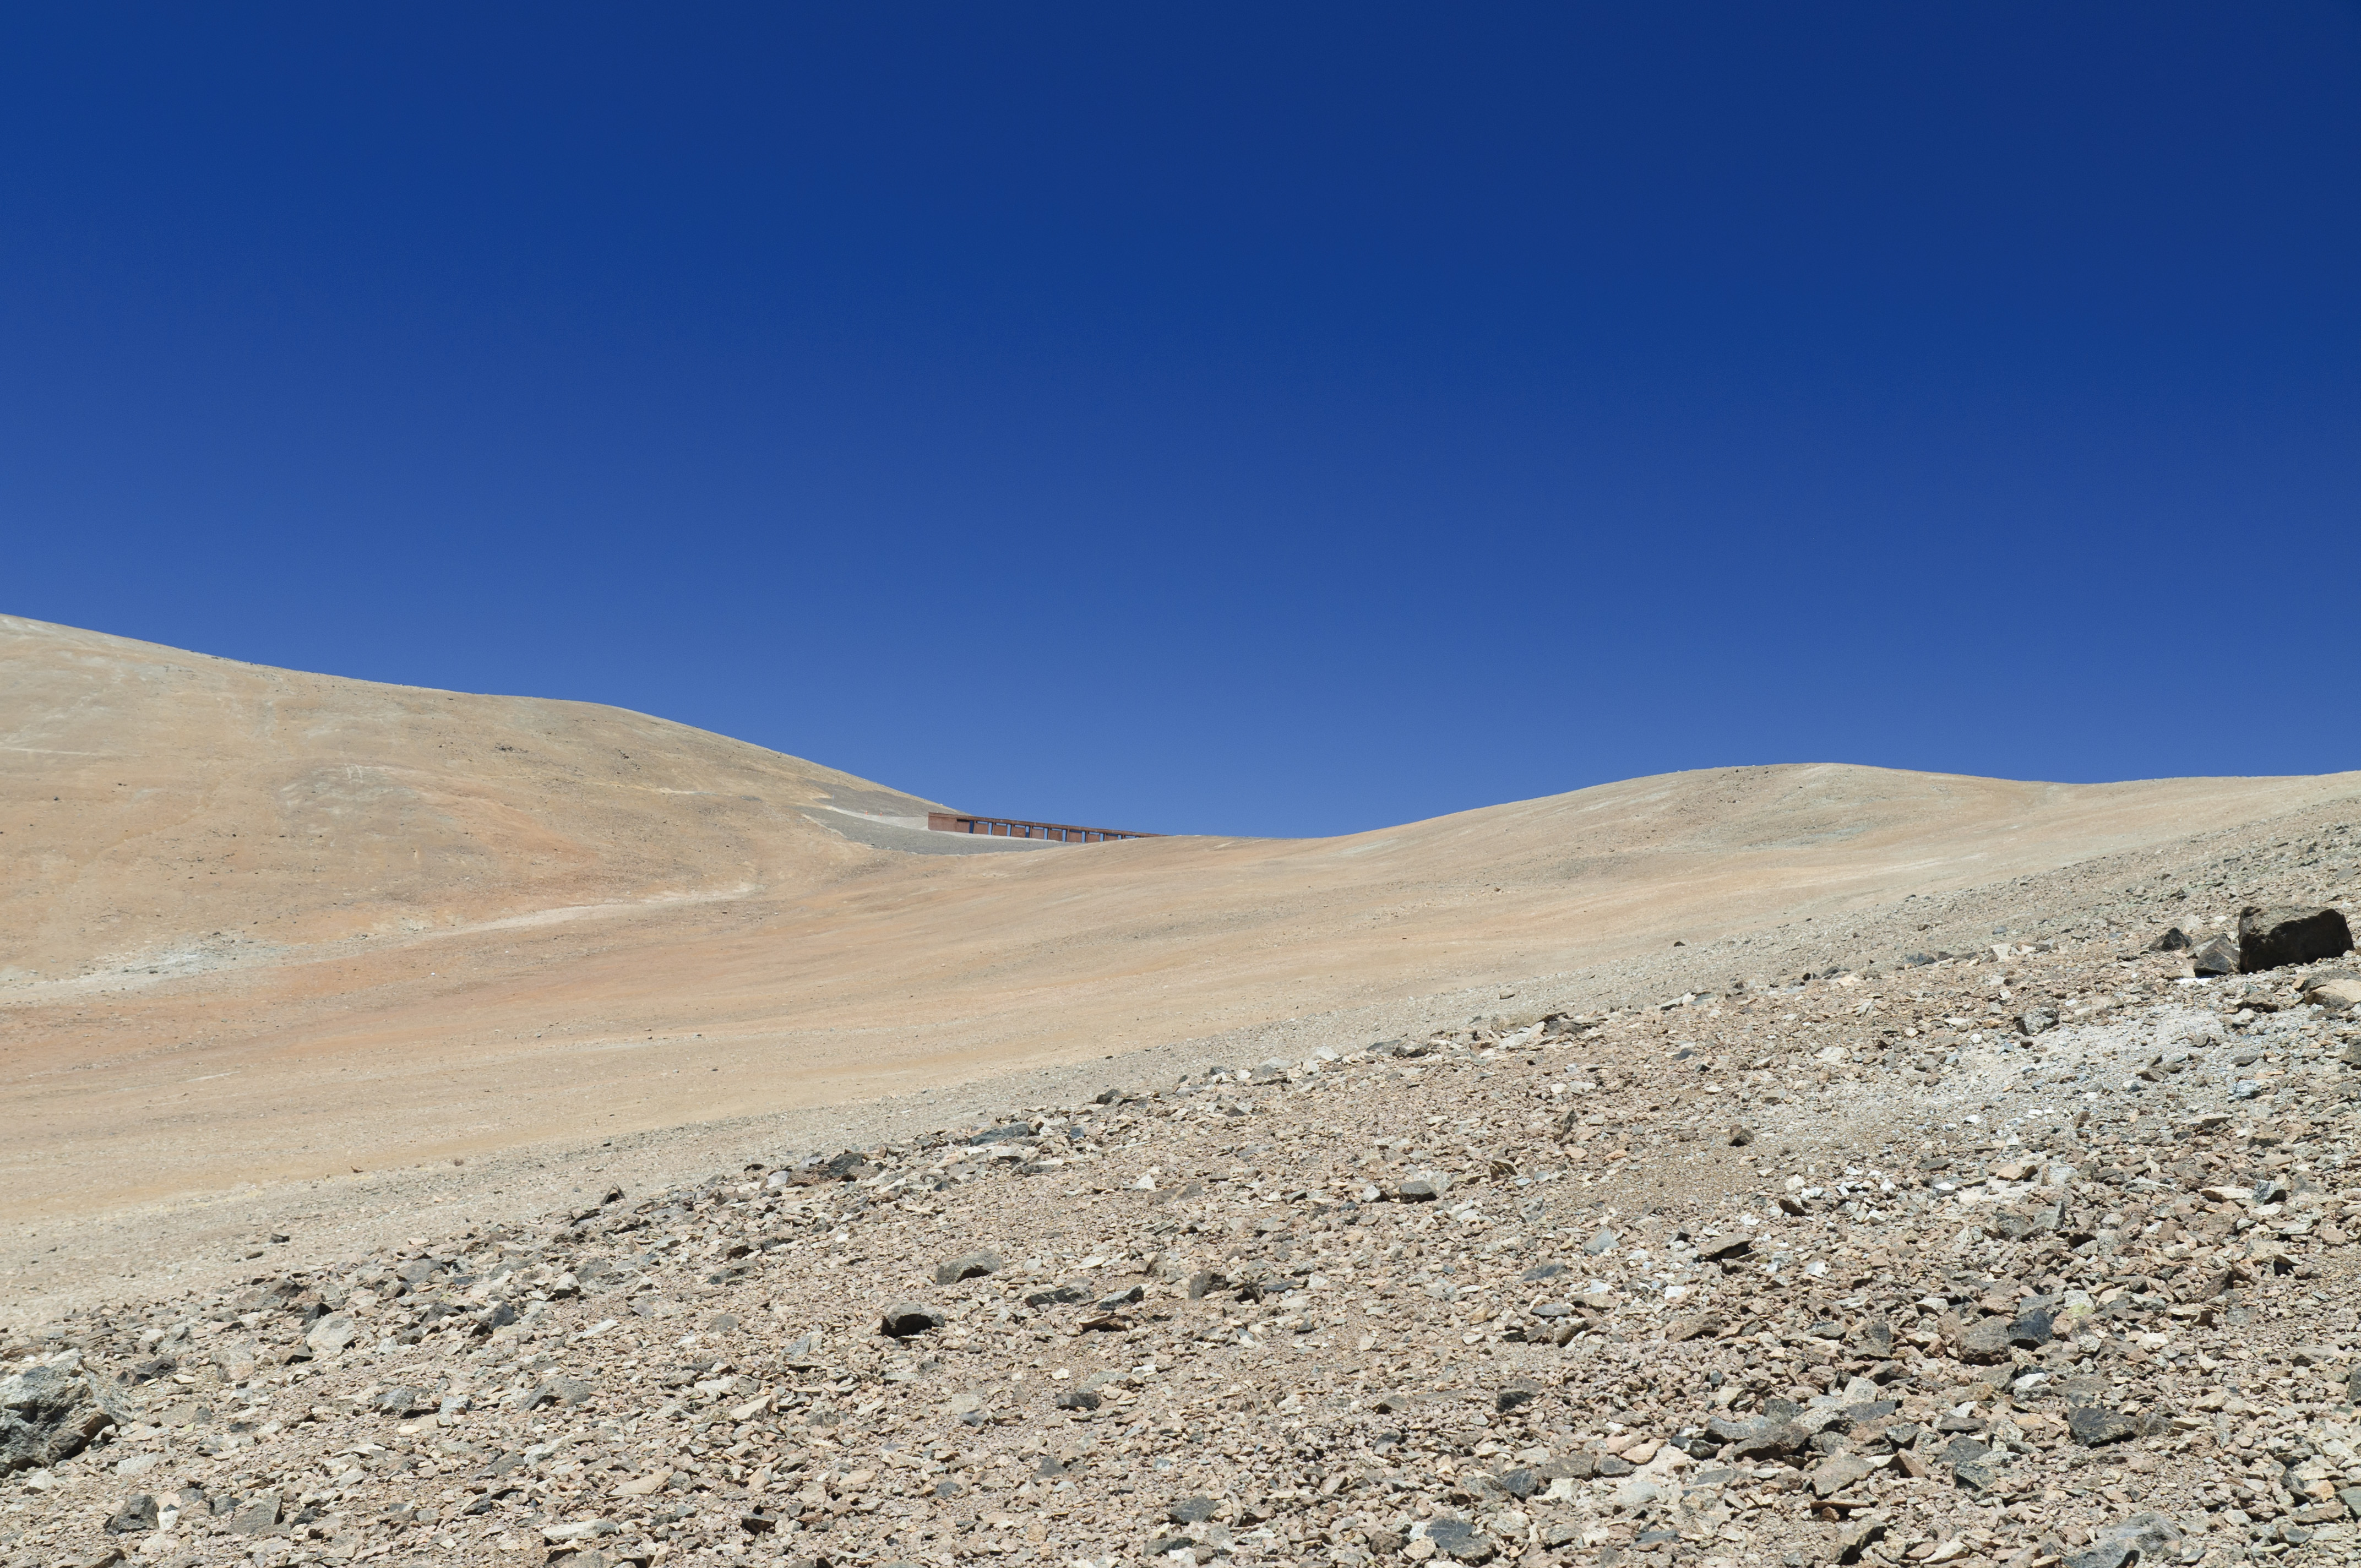
landscape, sea, sand, mountain, hill, desert, valley, telescope, nikon, material, ridge, geology, badlands, plateau, habitat, ecosystem, wadi, eso, d300, vlt, verylargetelescope, paranalchile, steppe, landform, natural environment, geographical feature, aeolian landform, mountainous landforms